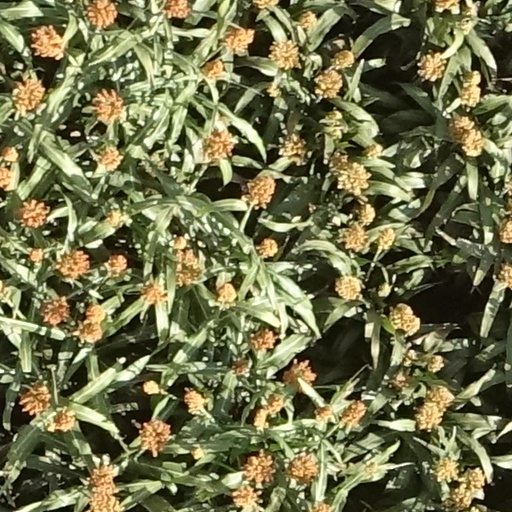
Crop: sorghum